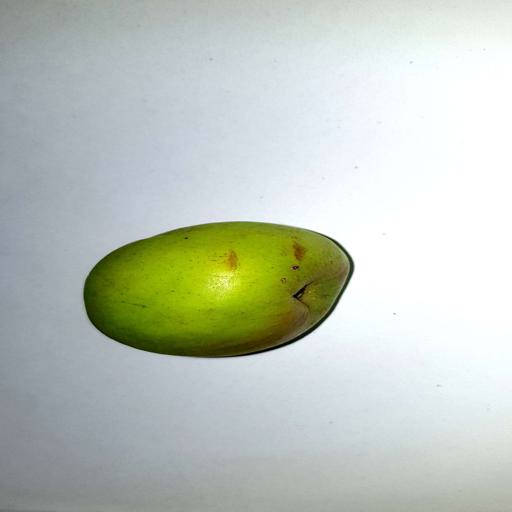
Label: healthy